Electron electric dipole moment

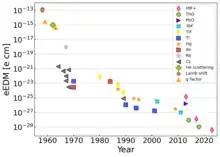
Historical record of upper limit on electron electric dipole moment measurements in leptonic systems.

depends on the point formula_3 about which the moment of the charge distribution formula_4 is taken. If we were to choose formula_3 to be the center of charge, then formula_6 would be identically zero.